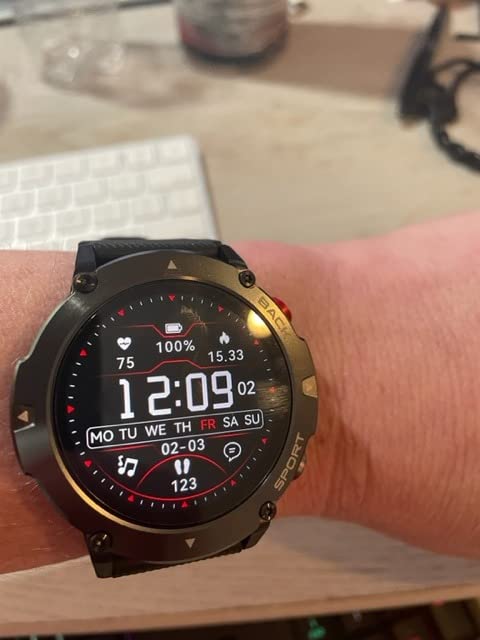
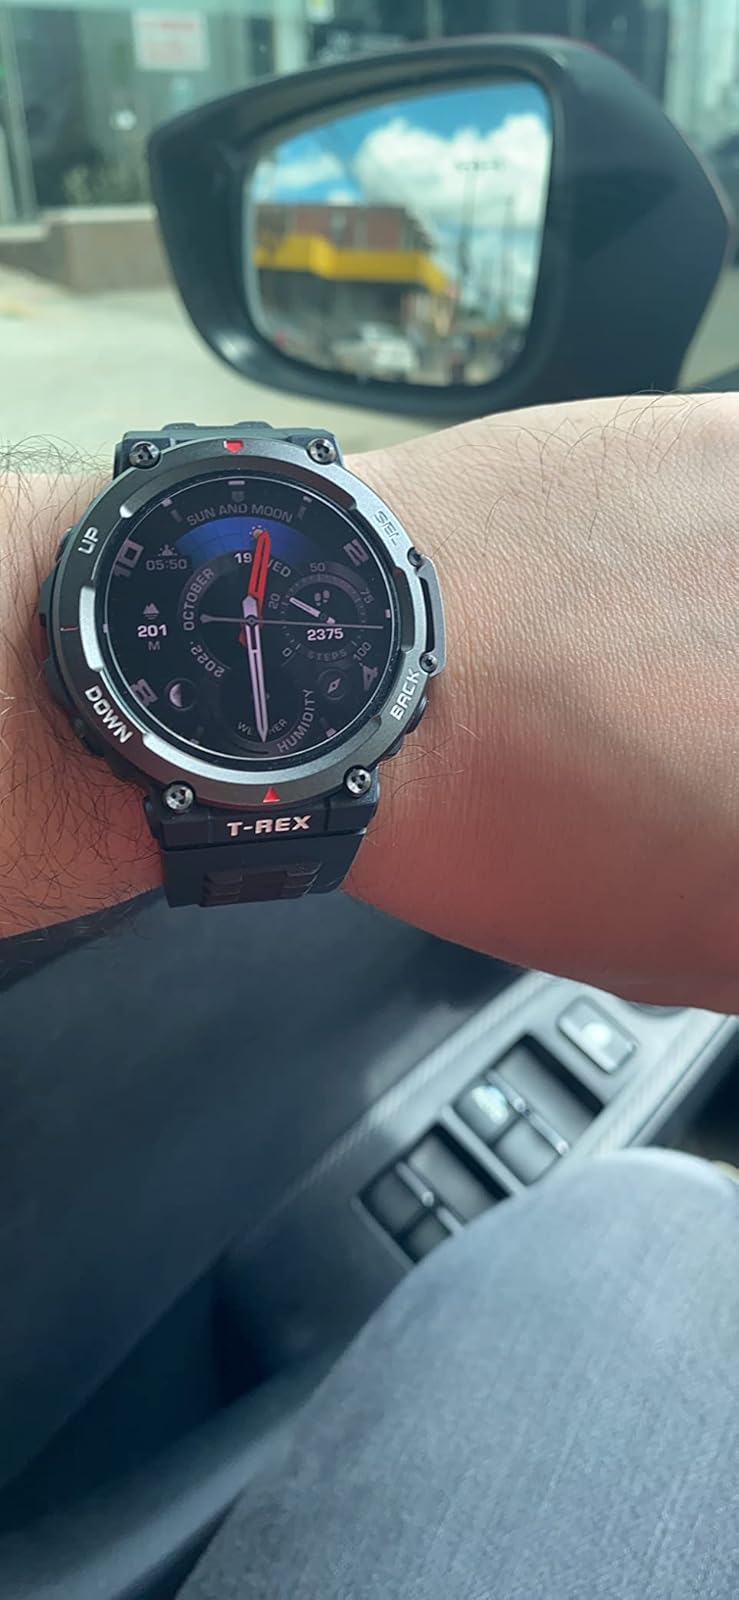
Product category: smartwatch
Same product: no